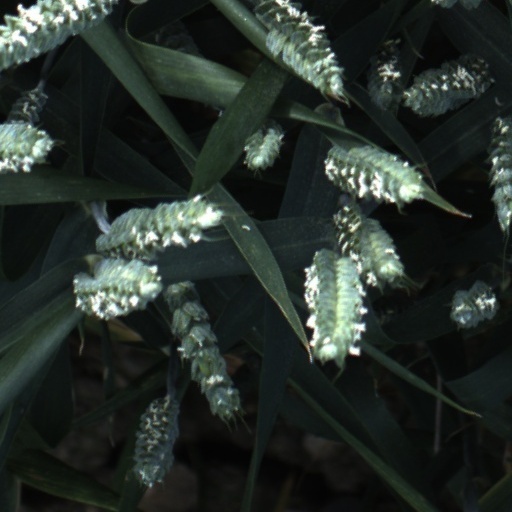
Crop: wheat